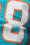
Number: 8